Criticism of atheism

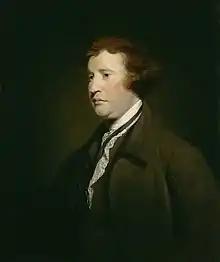
Edmund Burke wrote that atheism is against human reason and instinct.

Those who assert that "there is no God" are described as "foolish" in the Psalms: "They are corrupt, they have done abominable works, there is none that does good."